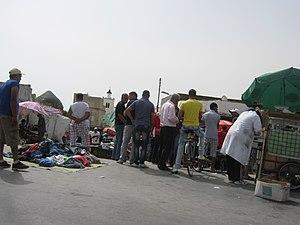
Souk sidi abdesselem
Le souk Sidi Abdessalem est l'un des souks de Tunis, spécialisé dans la vente de la ferraille.